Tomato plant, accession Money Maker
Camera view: vertical (180 deg); turntable rotation: 330 degrees
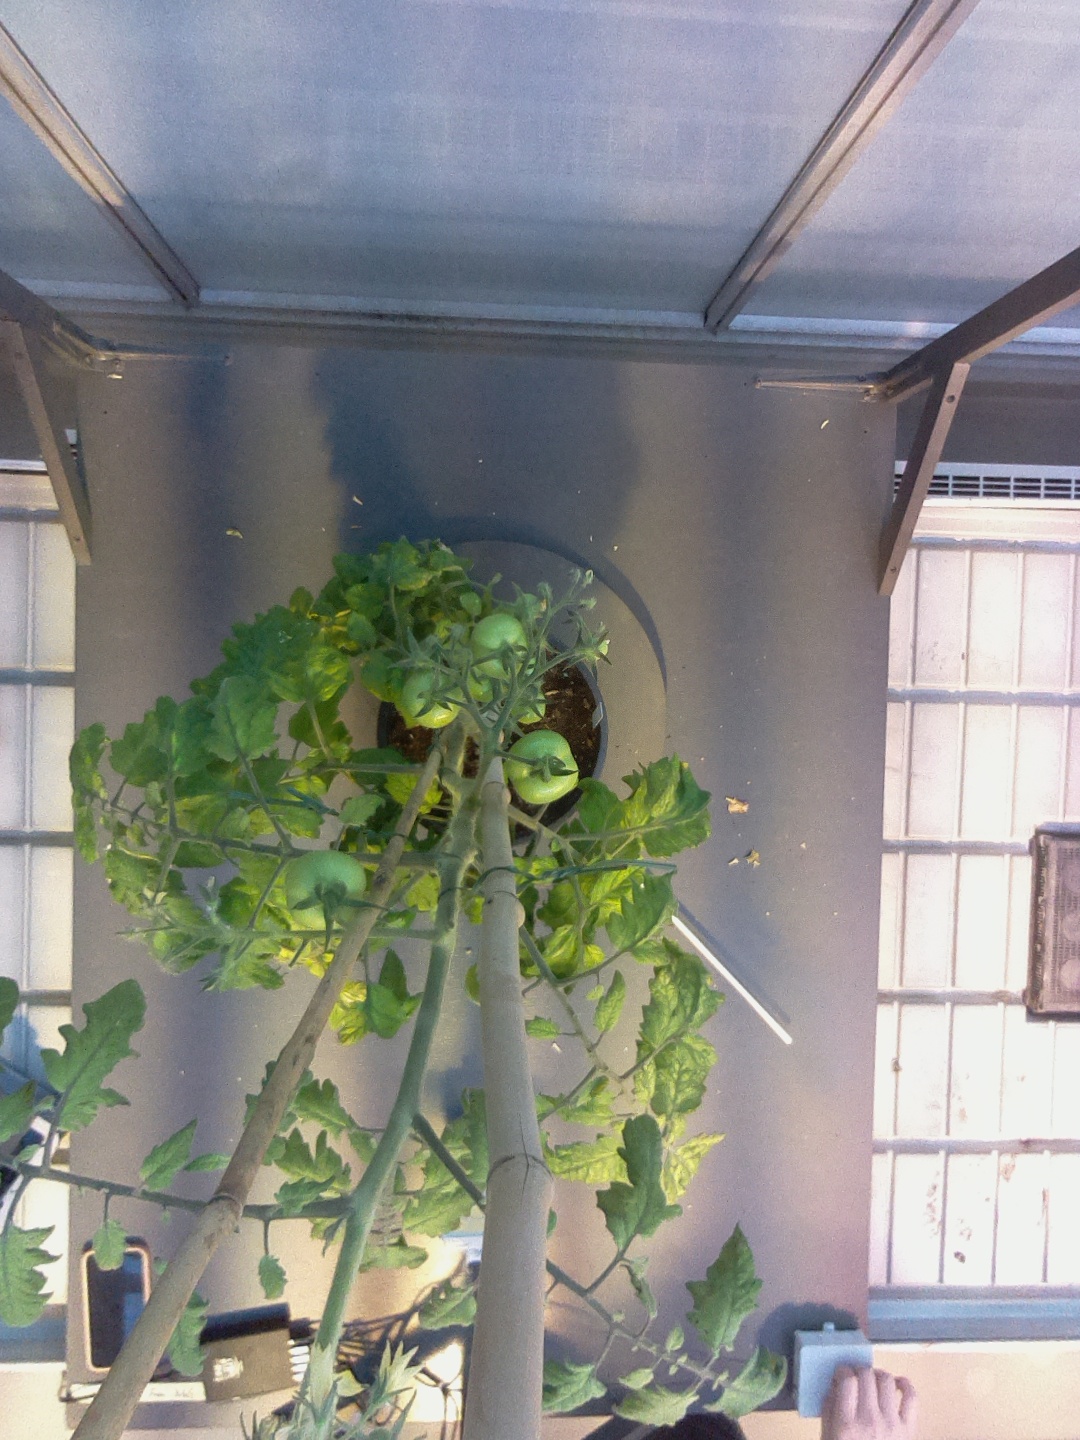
BBCH growth stage 75: 50%-60% of final fruit size